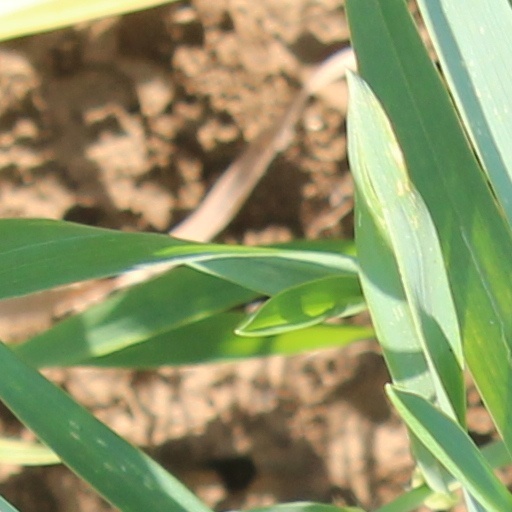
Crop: wheat